Tirailleurs du Po

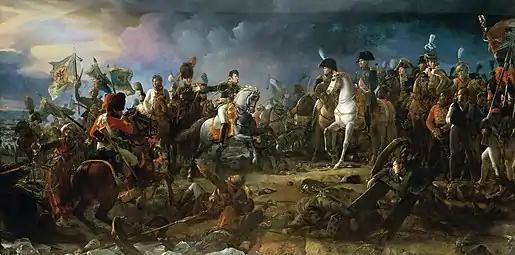
Napoleon and his staff following the end of the Battle of Austerlitz.

On the morning of 2 December, the Tirailleurs du Po were still part of the 3rd Division in Marshal Soult's IV Corps and would play an important role that afternoon. During the night, the corps was discretely moved towards the extreme right flank and was deliberately extended. Legrand's Division was itself split between the villages of Kobelnitz, Zokolnitz, and Tellnitz. The division itself was also extremely spread out, though was assigned a role which they needed to carry out in-order for the battle to go according to Napoleon's plans. The division was tasked with holding back the anticipated Austrian attacked until Marshal Louis-Nicolas Davout's III Corps could come up to its aid. At the same time, the French left would push forward and shift the entire line clockwise.